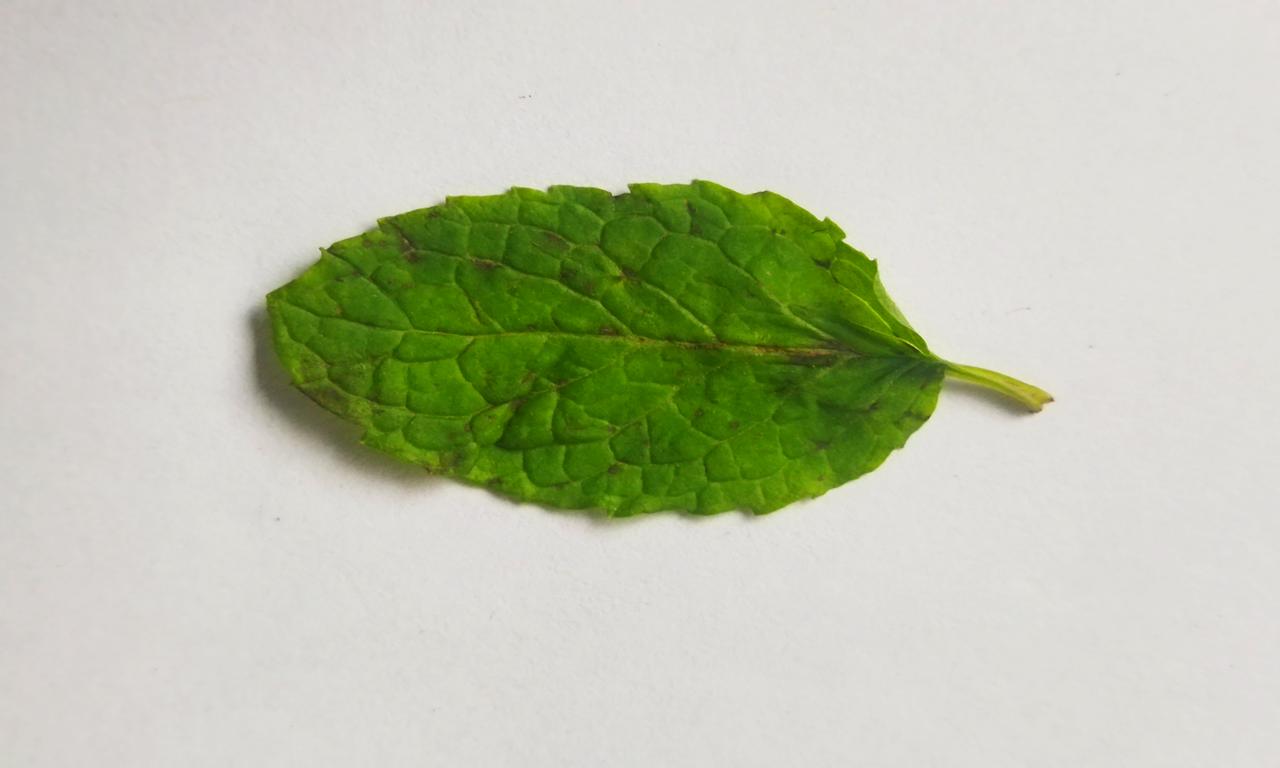
Label: Fresh